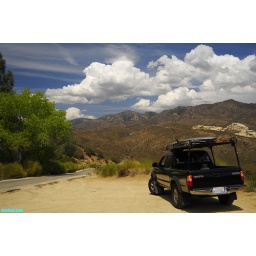
rose valley recreation area... piedras blancas rocks in the background